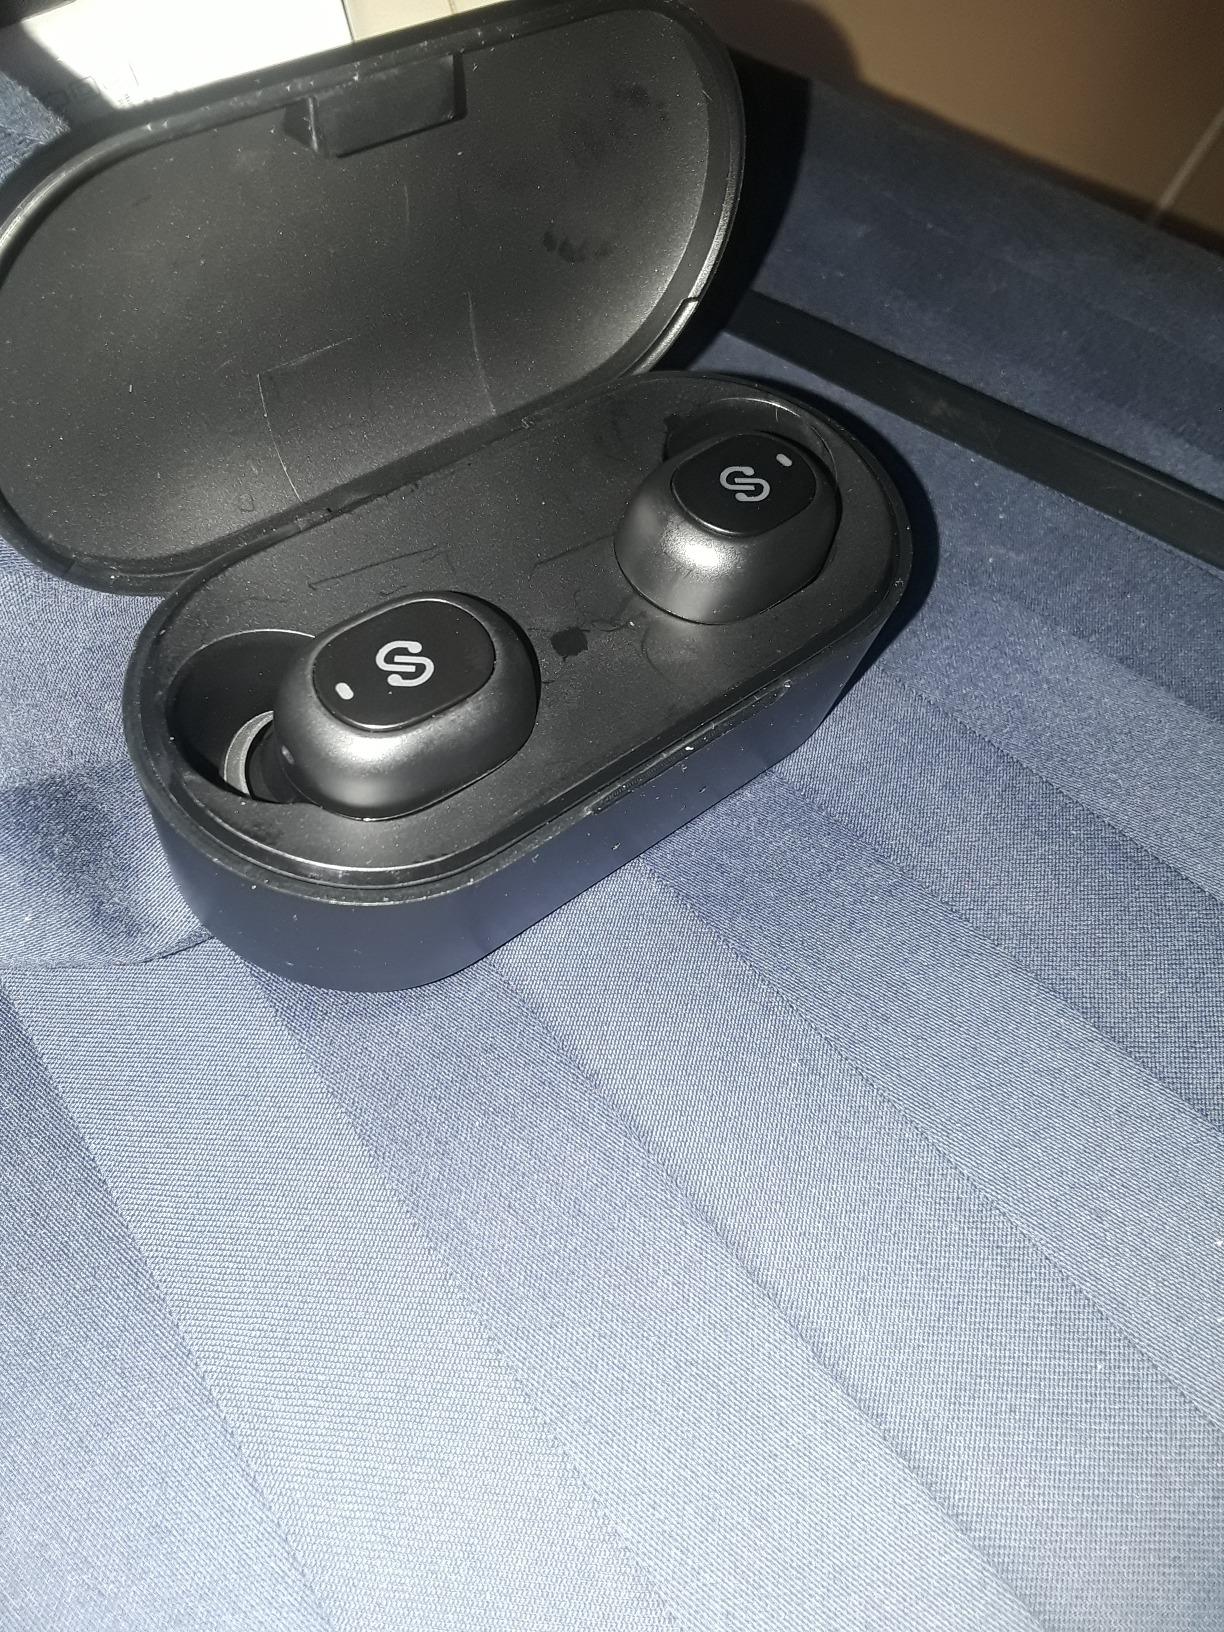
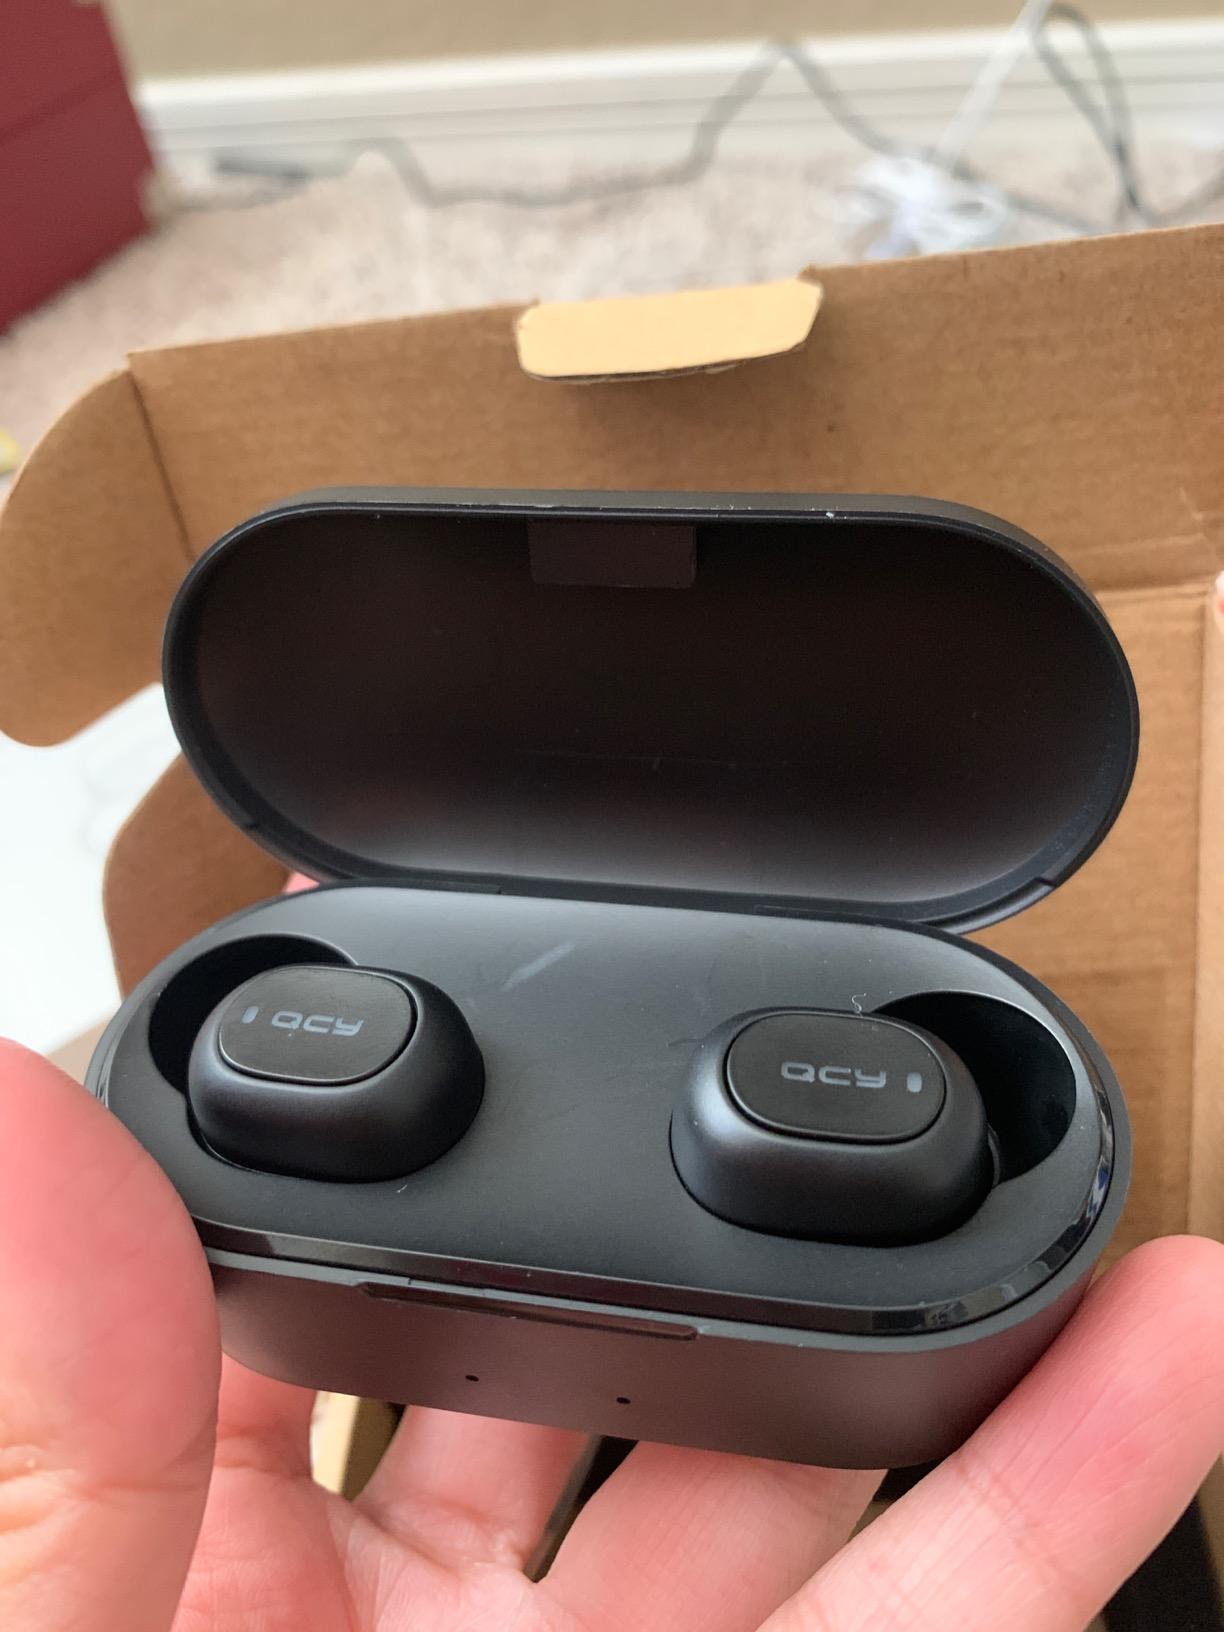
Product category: earbuds
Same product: no